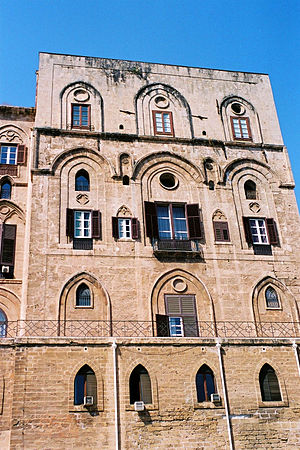
Normanniske erobring af Syditalien / Erobringen af Sicilien, 1061–1091
Palazzo dei Normanni, et arabisk palads fra det 9. århundrede, som normannerne gjorde til deres regeringsbygning i Palermo.
Den normanniske erobring af Syditalien strakte sig over det meste af det 11. århundrede. I den periode blev der udkæmpet adskillige slag, og der deltog en række selvstændige aktører, som hver erobrede deres landområder. Først efter afslutningen af erobringen blev landområderne forenet i kongeriget Sicilien. Dette rige omfattede både øen Sicilien, den sydlige tredjedel af af den italienske halvø, Malta og de omkringliggende øer, samt i en periode også besiddelser i Nordafrika. Kun den lille pavelige enklave Benevento var på fremmede hænder – det meste af tiden.